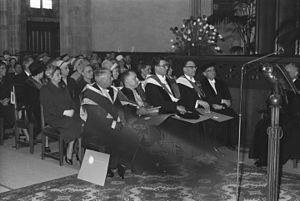
Jean Carbonnier, né le 20 avril 1908 à Libourne et mort le 28 octobre 2003 à Paris, est un juriste français, professeur de droit privé et spécialiste de droit civil.
André Parrot, né le 15 février 1901 à Désandans et mort le 24 août 1980 à Paris, est un pasteur et archéologue français, spécialiste du Proche-Orient ancien. Il est directeur du Musée du Louvre de 1968 à 1972.